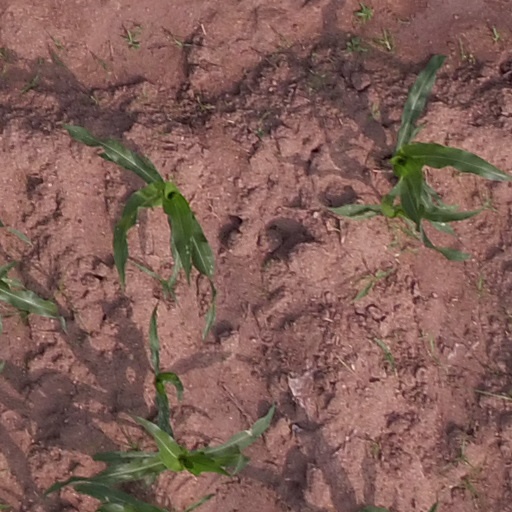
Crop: maize; corn